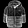
Label: Coat